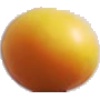
Label: Cherry Wax Yellow 1